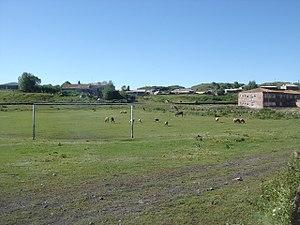
Lchap est une communauté rurale du marz de Gegharkunik, en Arménie. Elle compte 1 206 habitants en 2008.